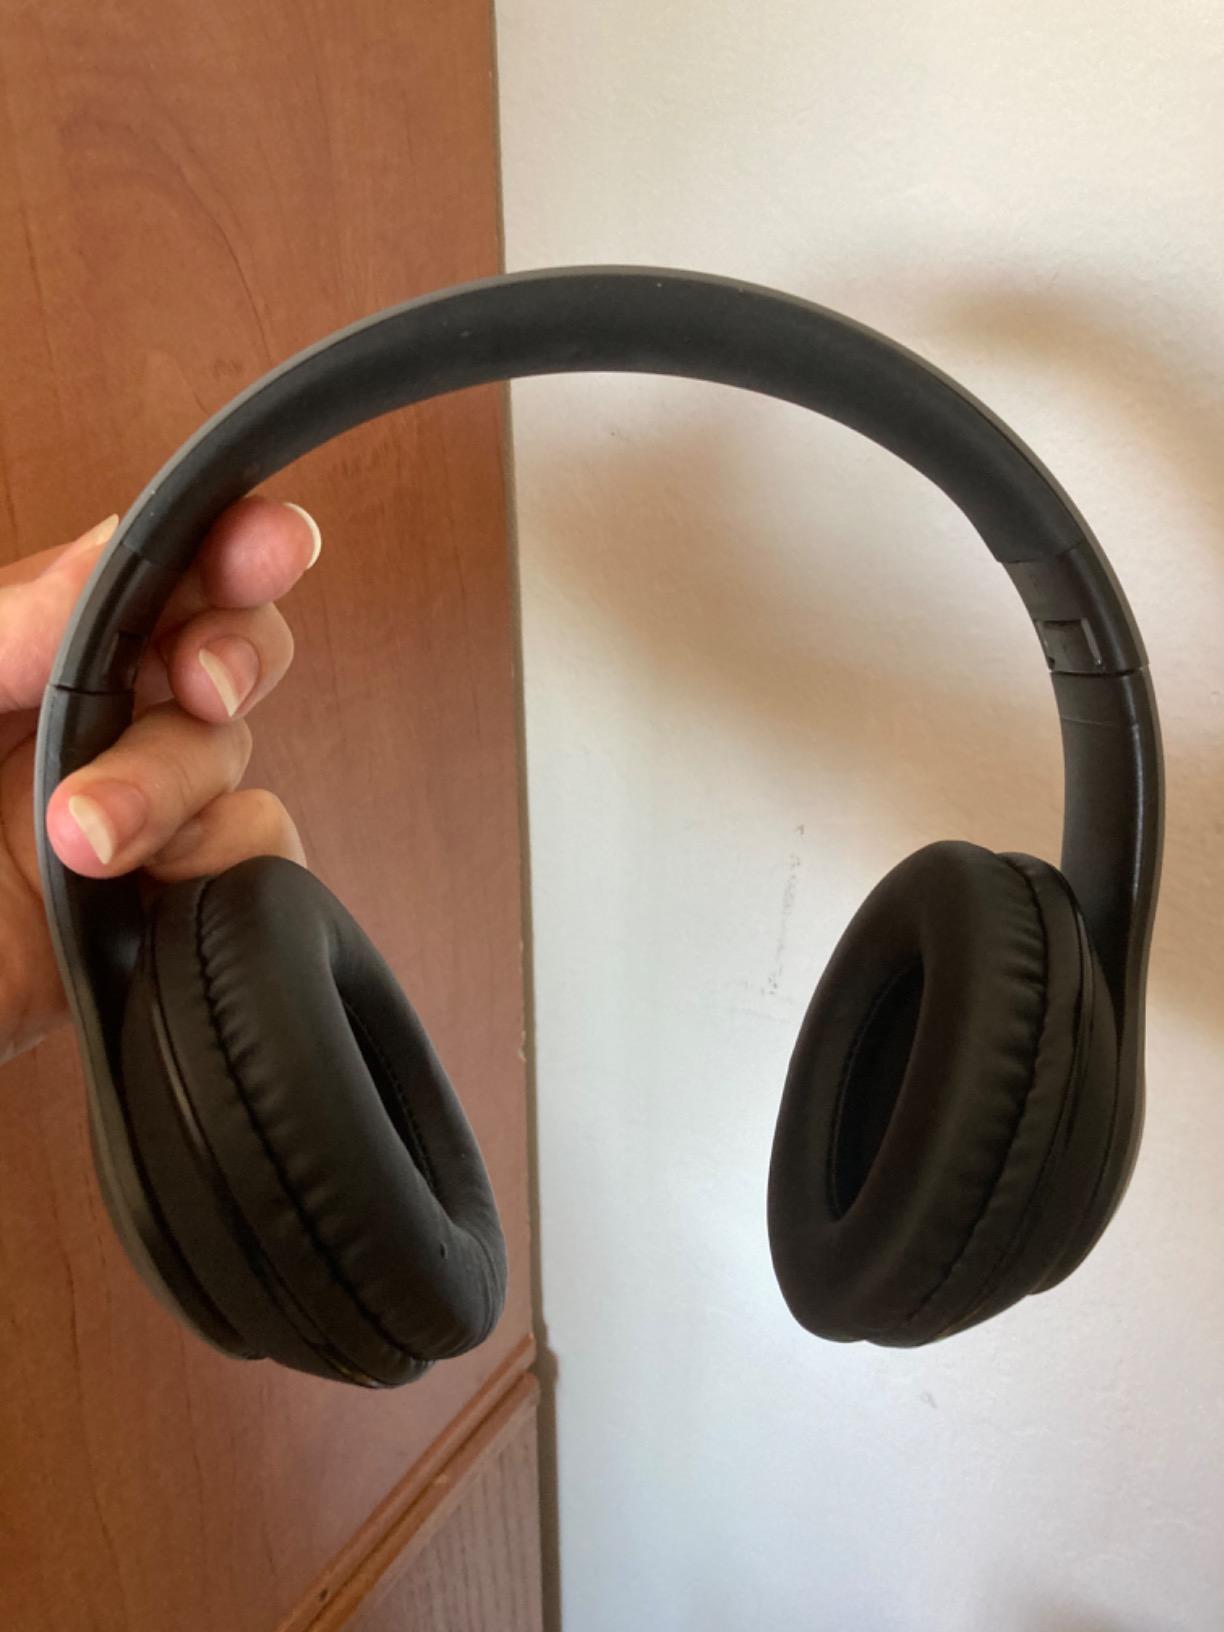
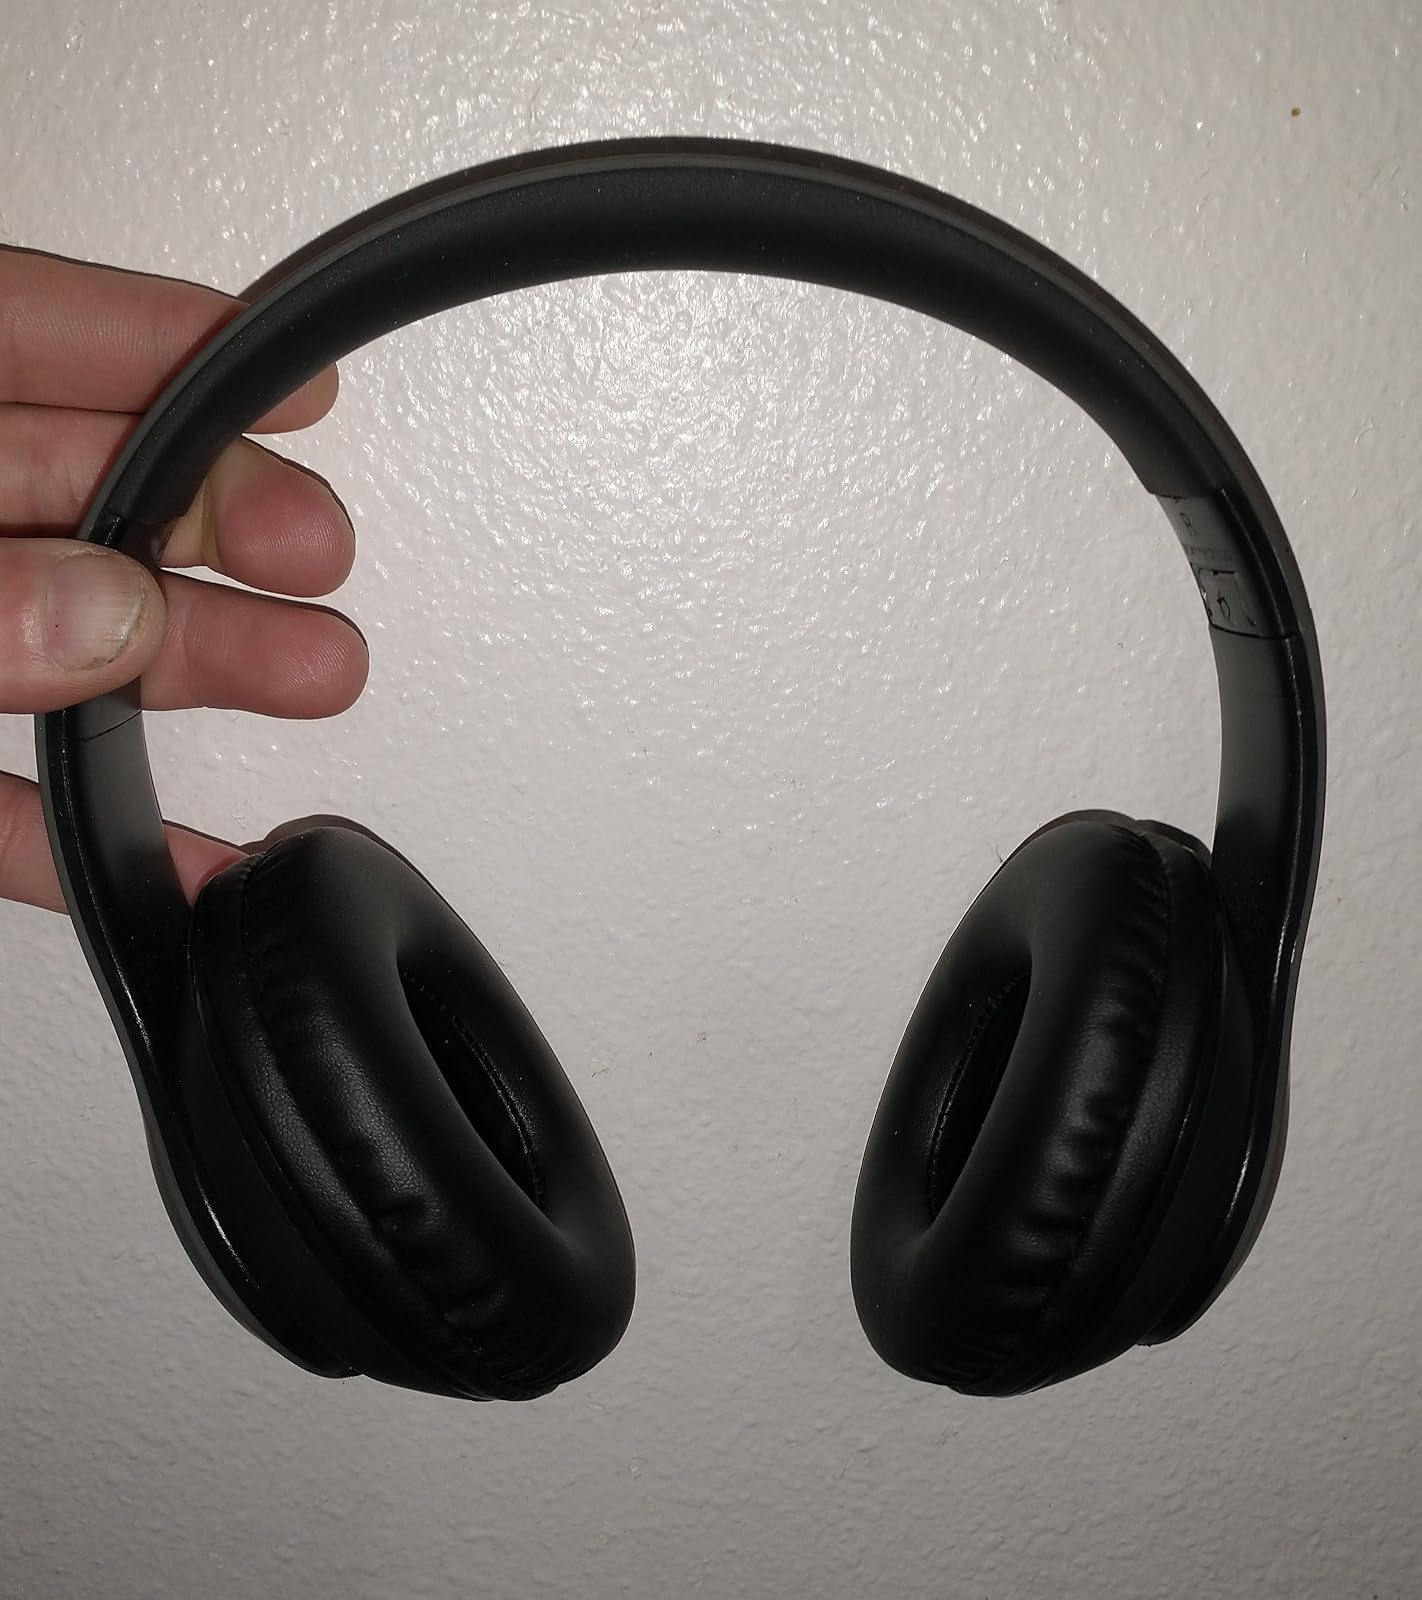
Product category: headphones
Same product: yes